Tattenham Corner railway station

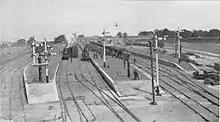
1901 view

It lies on the outskirts of Epsom and is the closest station for Epsom Downs Racecourse, where the Derby is held and the British monarch traditionally alights from the British Royal Train in those years when attending the Derby. The line serving it was opened (as the "Chipstead Valley Railway") in stages between 1897 and 1901, with the commissioning of the final section coinciding with the opening of the station on 4 June that year (by which time the SER had absorbed the independent company). The station closed in September 1914 and was used occasionally for race specials from 1920 until full public service restored (upon electrification) on 25 March 1928. In its heyday, the station had seven platforms (to handle the sizeable amounts of racecourse traffic) but today only three remain.